Hughie Ferguson

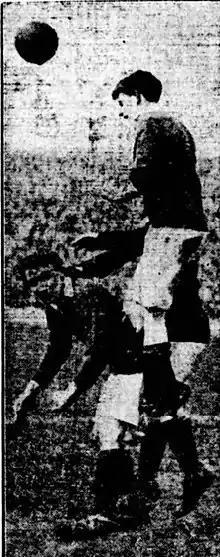
A black and white image of a footballer jumping to head a ball.

Ferguson started his career with local youth sides in his hometown of Motherwell and represented the Dalziel School's team as a half back. He moved on to the Motherwell branch of the Boys' Brigade and later Motherwell Hearts as an outside forward, helping the club reach the Scottish Juvenile Cup final. He joined Glasgow-based Parkhead in 1914, when he switched to playing as a centre forward. He appeared for the side in their victorious 1914–15 Scottish Junior Cup final over Port Glasgow Athletic Juniors. Ferguson opened the scoring after 20 minutes by hitting a first-time shot past the opposition goalkeeper, which "The Sunday Post" described as "a capital goal". Parkhead went on to win the match 2–0. At the end of his first season with Parkhead, he was chosen in a Glasgow Junior League XI against a Rest of Scotland XI and scored three of his side's goals in a 5–1 victory. The "Midlothian Journal" remarked that Ferguson was "in a class by himself". He entered into contract talks with Manchester City and was on the verge of signing for the club when the First World War escalated. With the suspension of football in England, the move was cancelled.